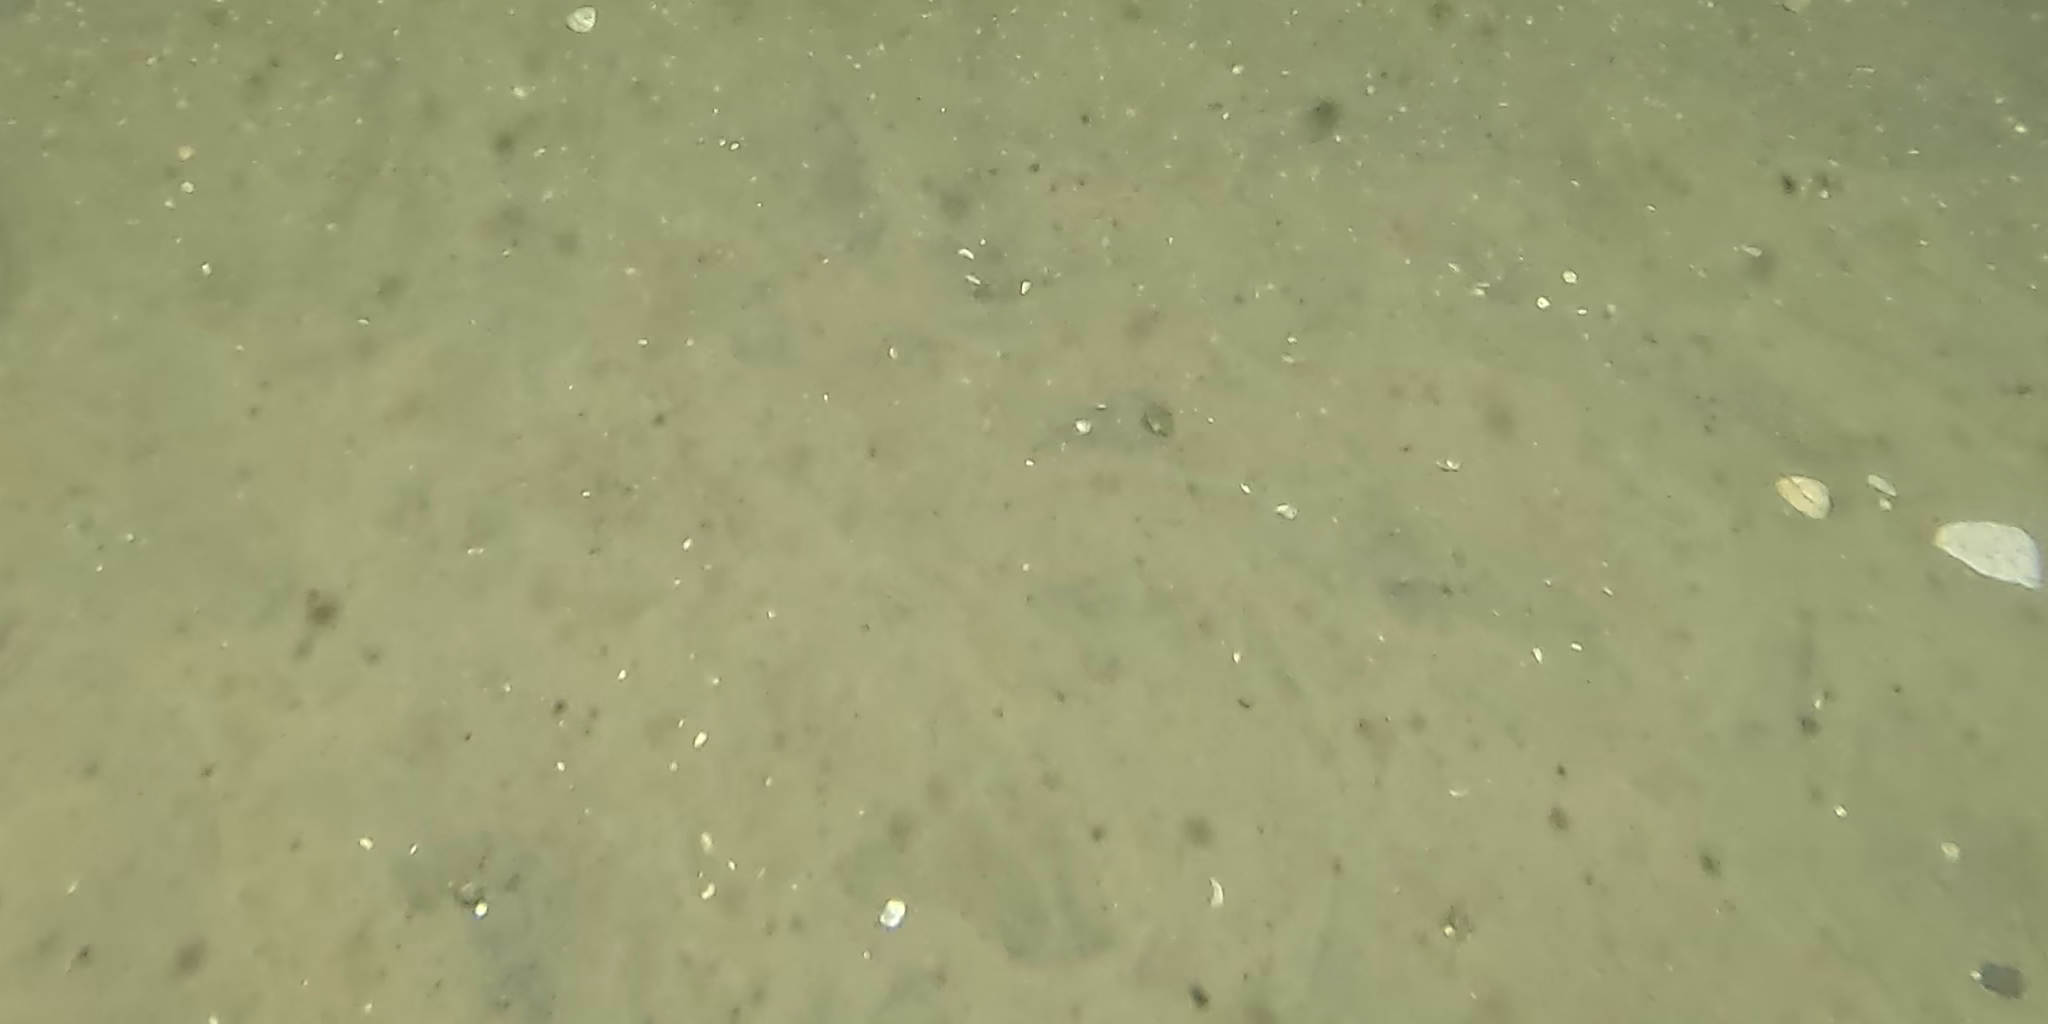
Seabed habitat: sand